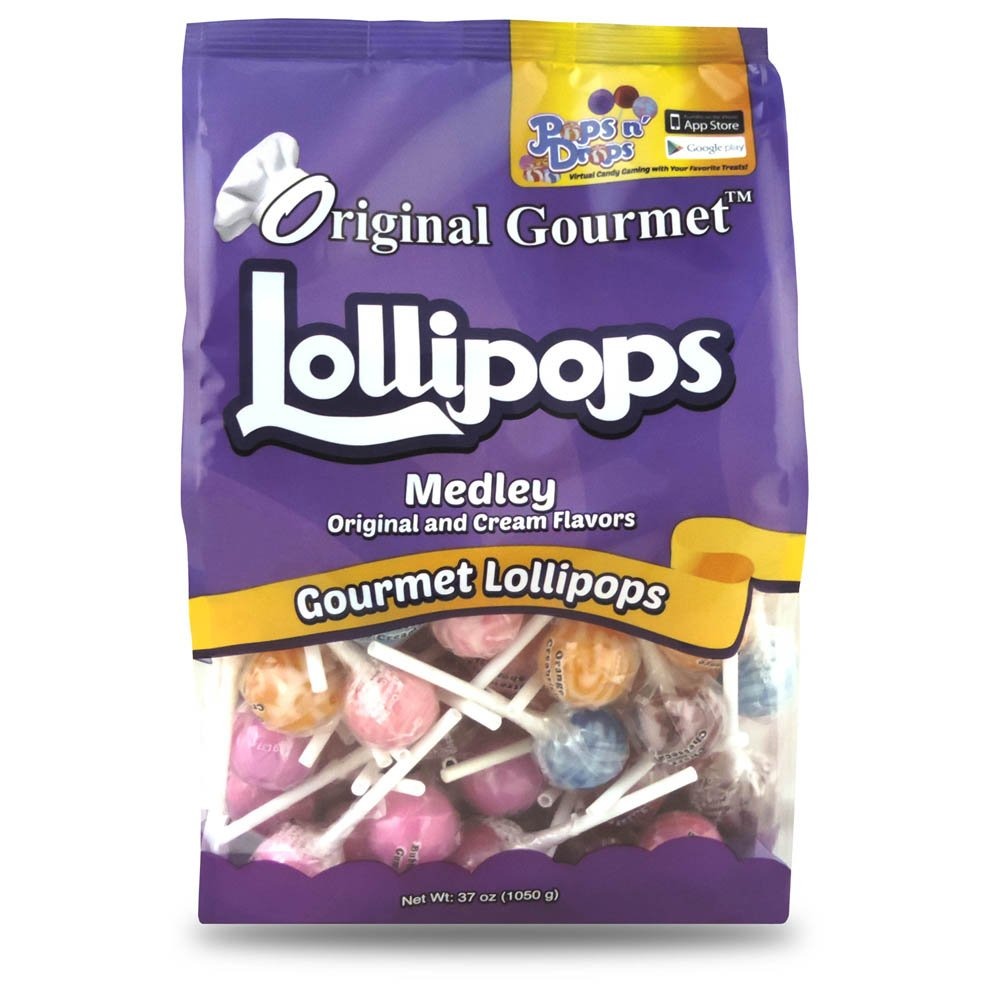
Item Name: Original Gourmet Lollipops, Medley of Mini Lollipops, 100 Count (Pack of 1) (Packaging may vary)
Bullet Point 1: Made in America
Bullet Point 2: Only 40 calories and each is kosher and peanut-free
Bullet Point 3: Plastic sticks ensure there will be no paper in your mouth
Bullet Point 4: Smooth, gravity-pouring process creates a lollipop that won't cut your mouth and lasts for about an hour
Bullet Point 5: Perfect for parties, a candy-bar, a balloon weight, for trips in the car and to give-away when the new baby arrives - instead (or in addition) of cigars
Value: 37.0
Unit: Ounce

Price: 21.98